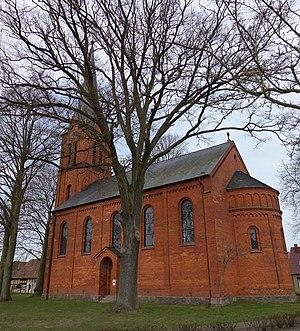
Vue du sud-est de l'église de Dranse, commune de Wittstock/Dosse, arrondissement Prignitz-de-l'Est-Ruppin, état fédéral de Brandebourg, Allemagne Object location53°